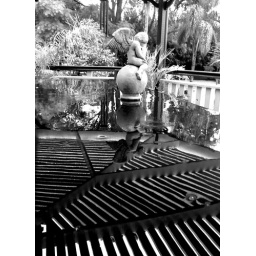
thought i'd try it in black and white